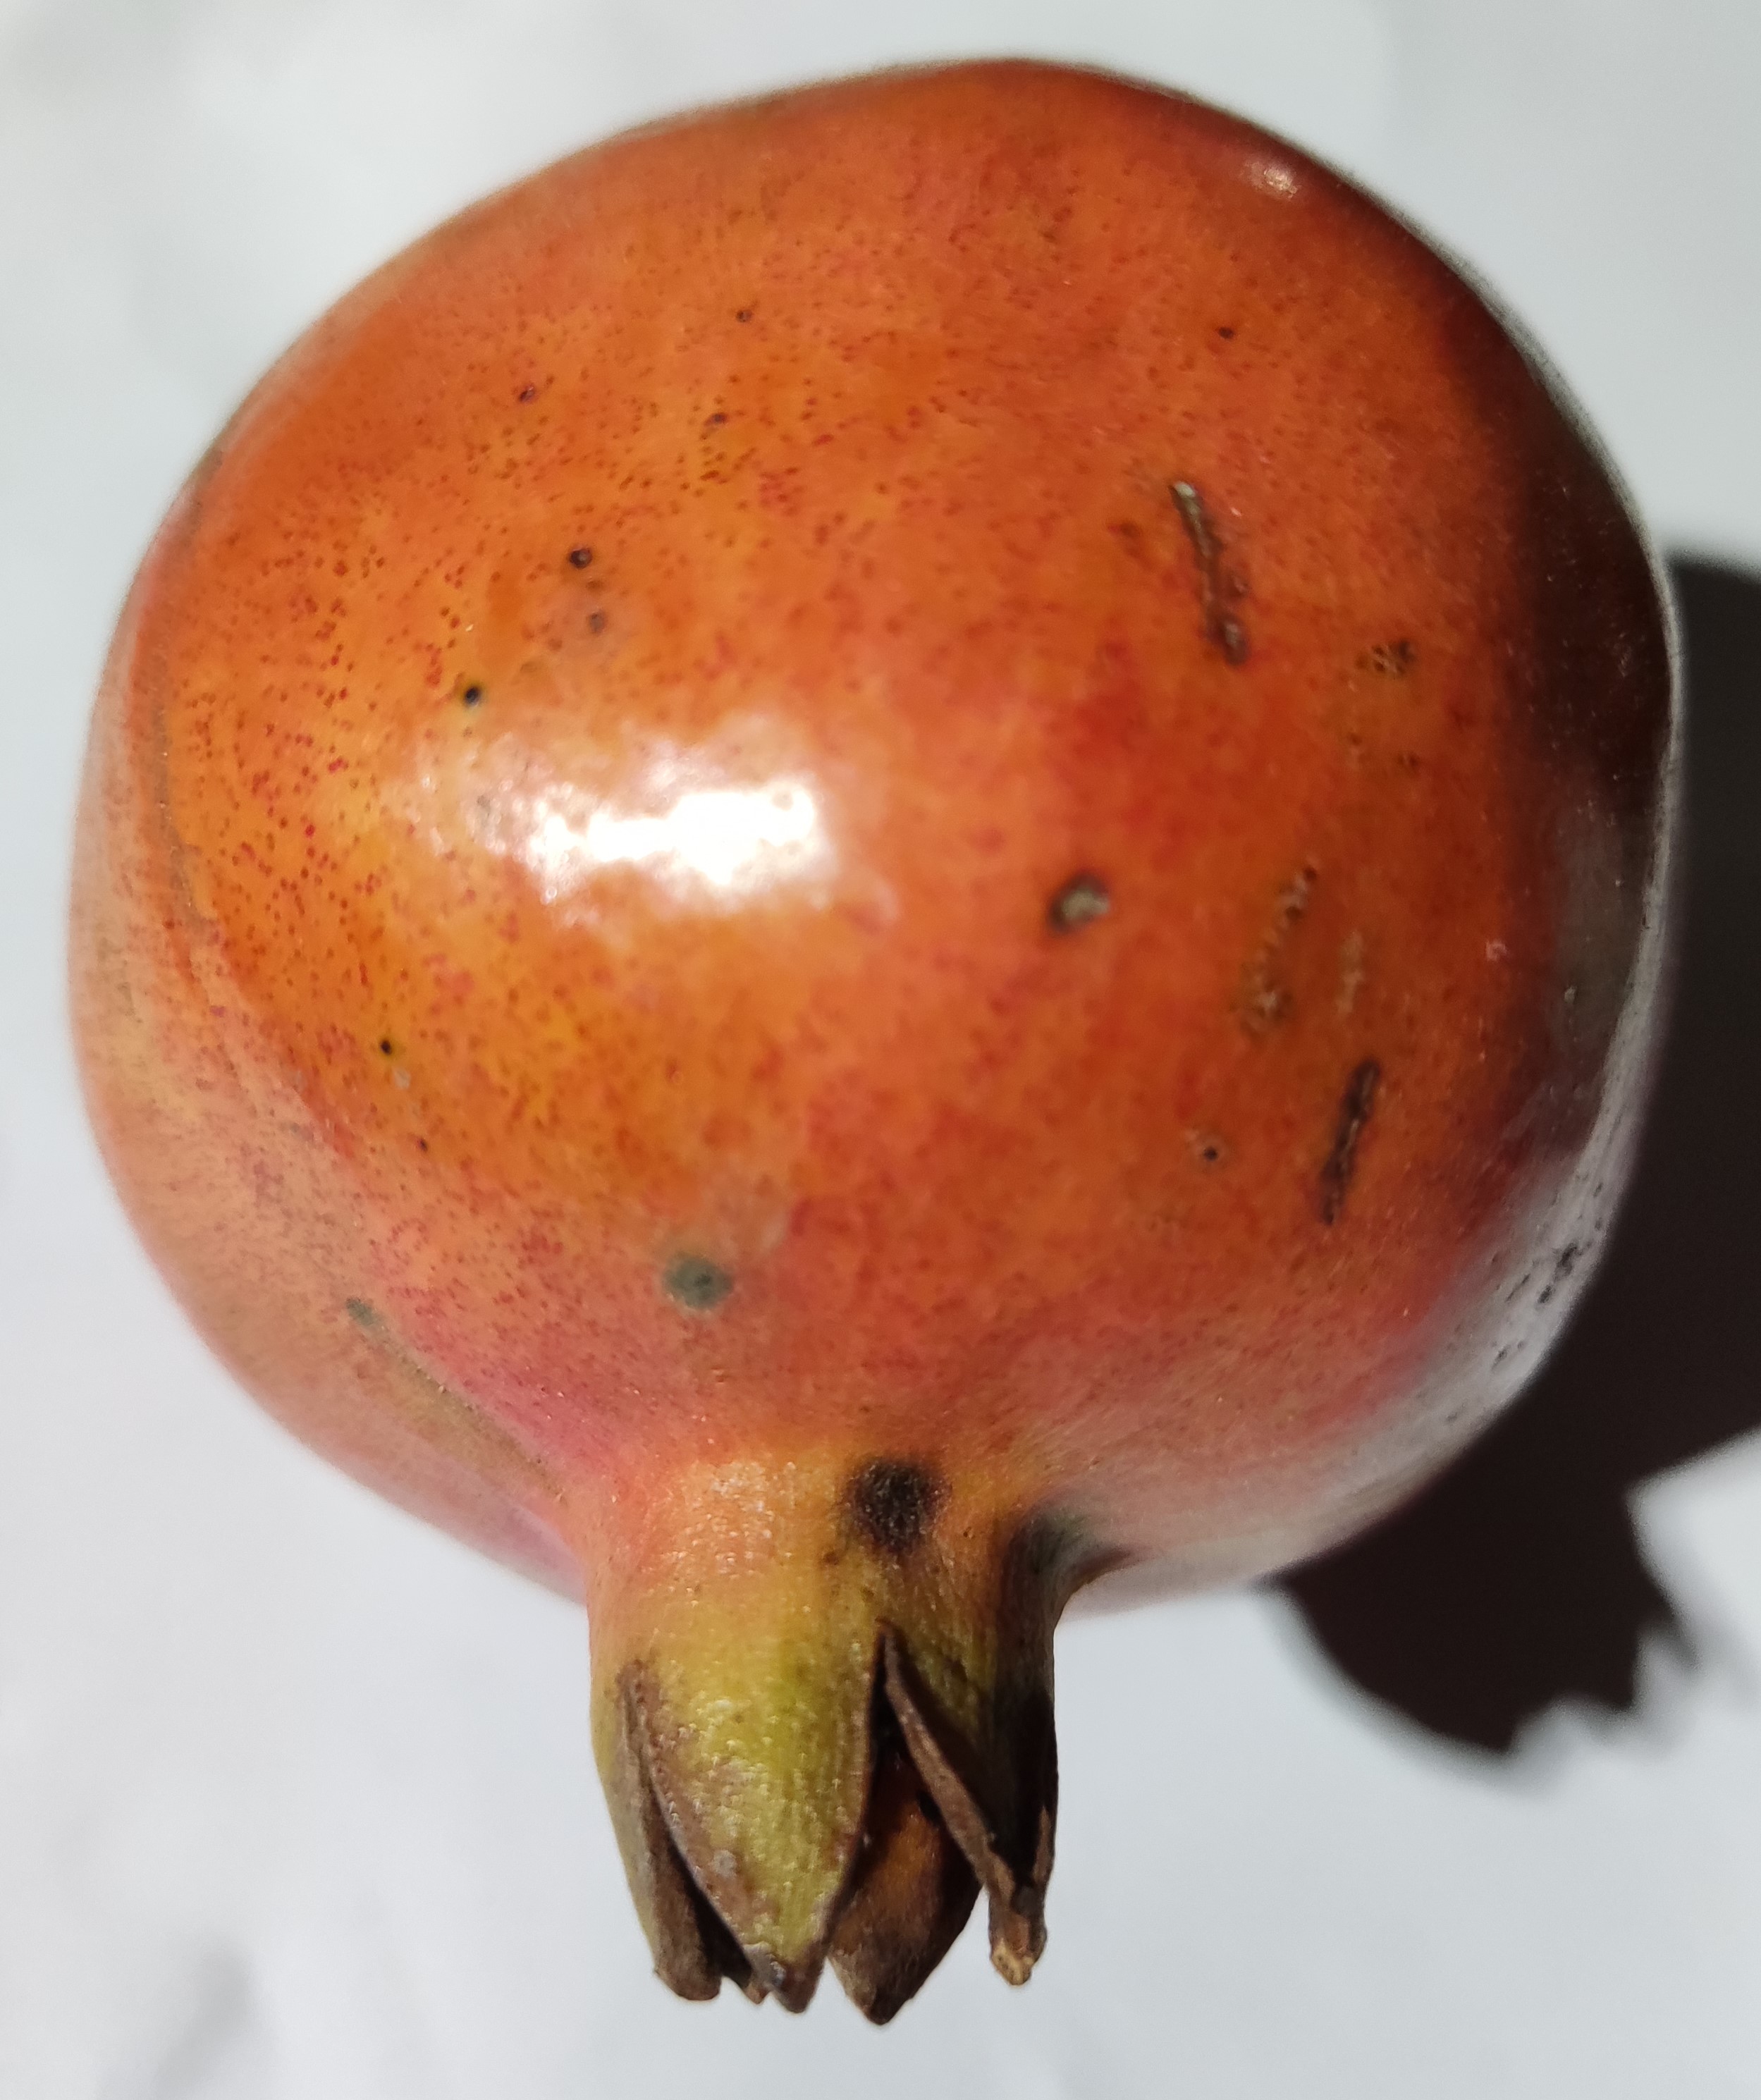
Fruit: pomegranate
Condition: fresh